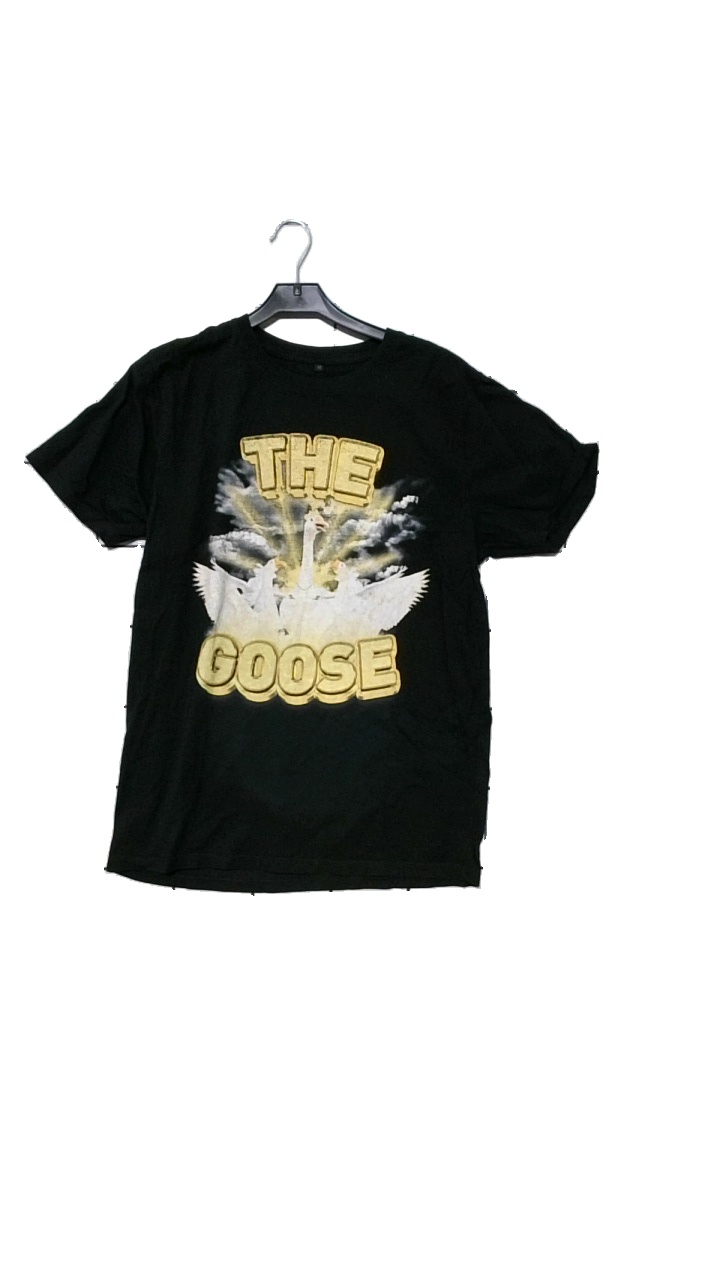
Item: T-shirt (Unisex)
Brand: Missing
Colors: Multicolor, Black, Yellow
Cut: C-collar
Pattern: Other
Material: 100% organic cotton
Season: All
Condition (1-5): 4
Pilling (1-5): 2
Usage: Reuse
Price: <50